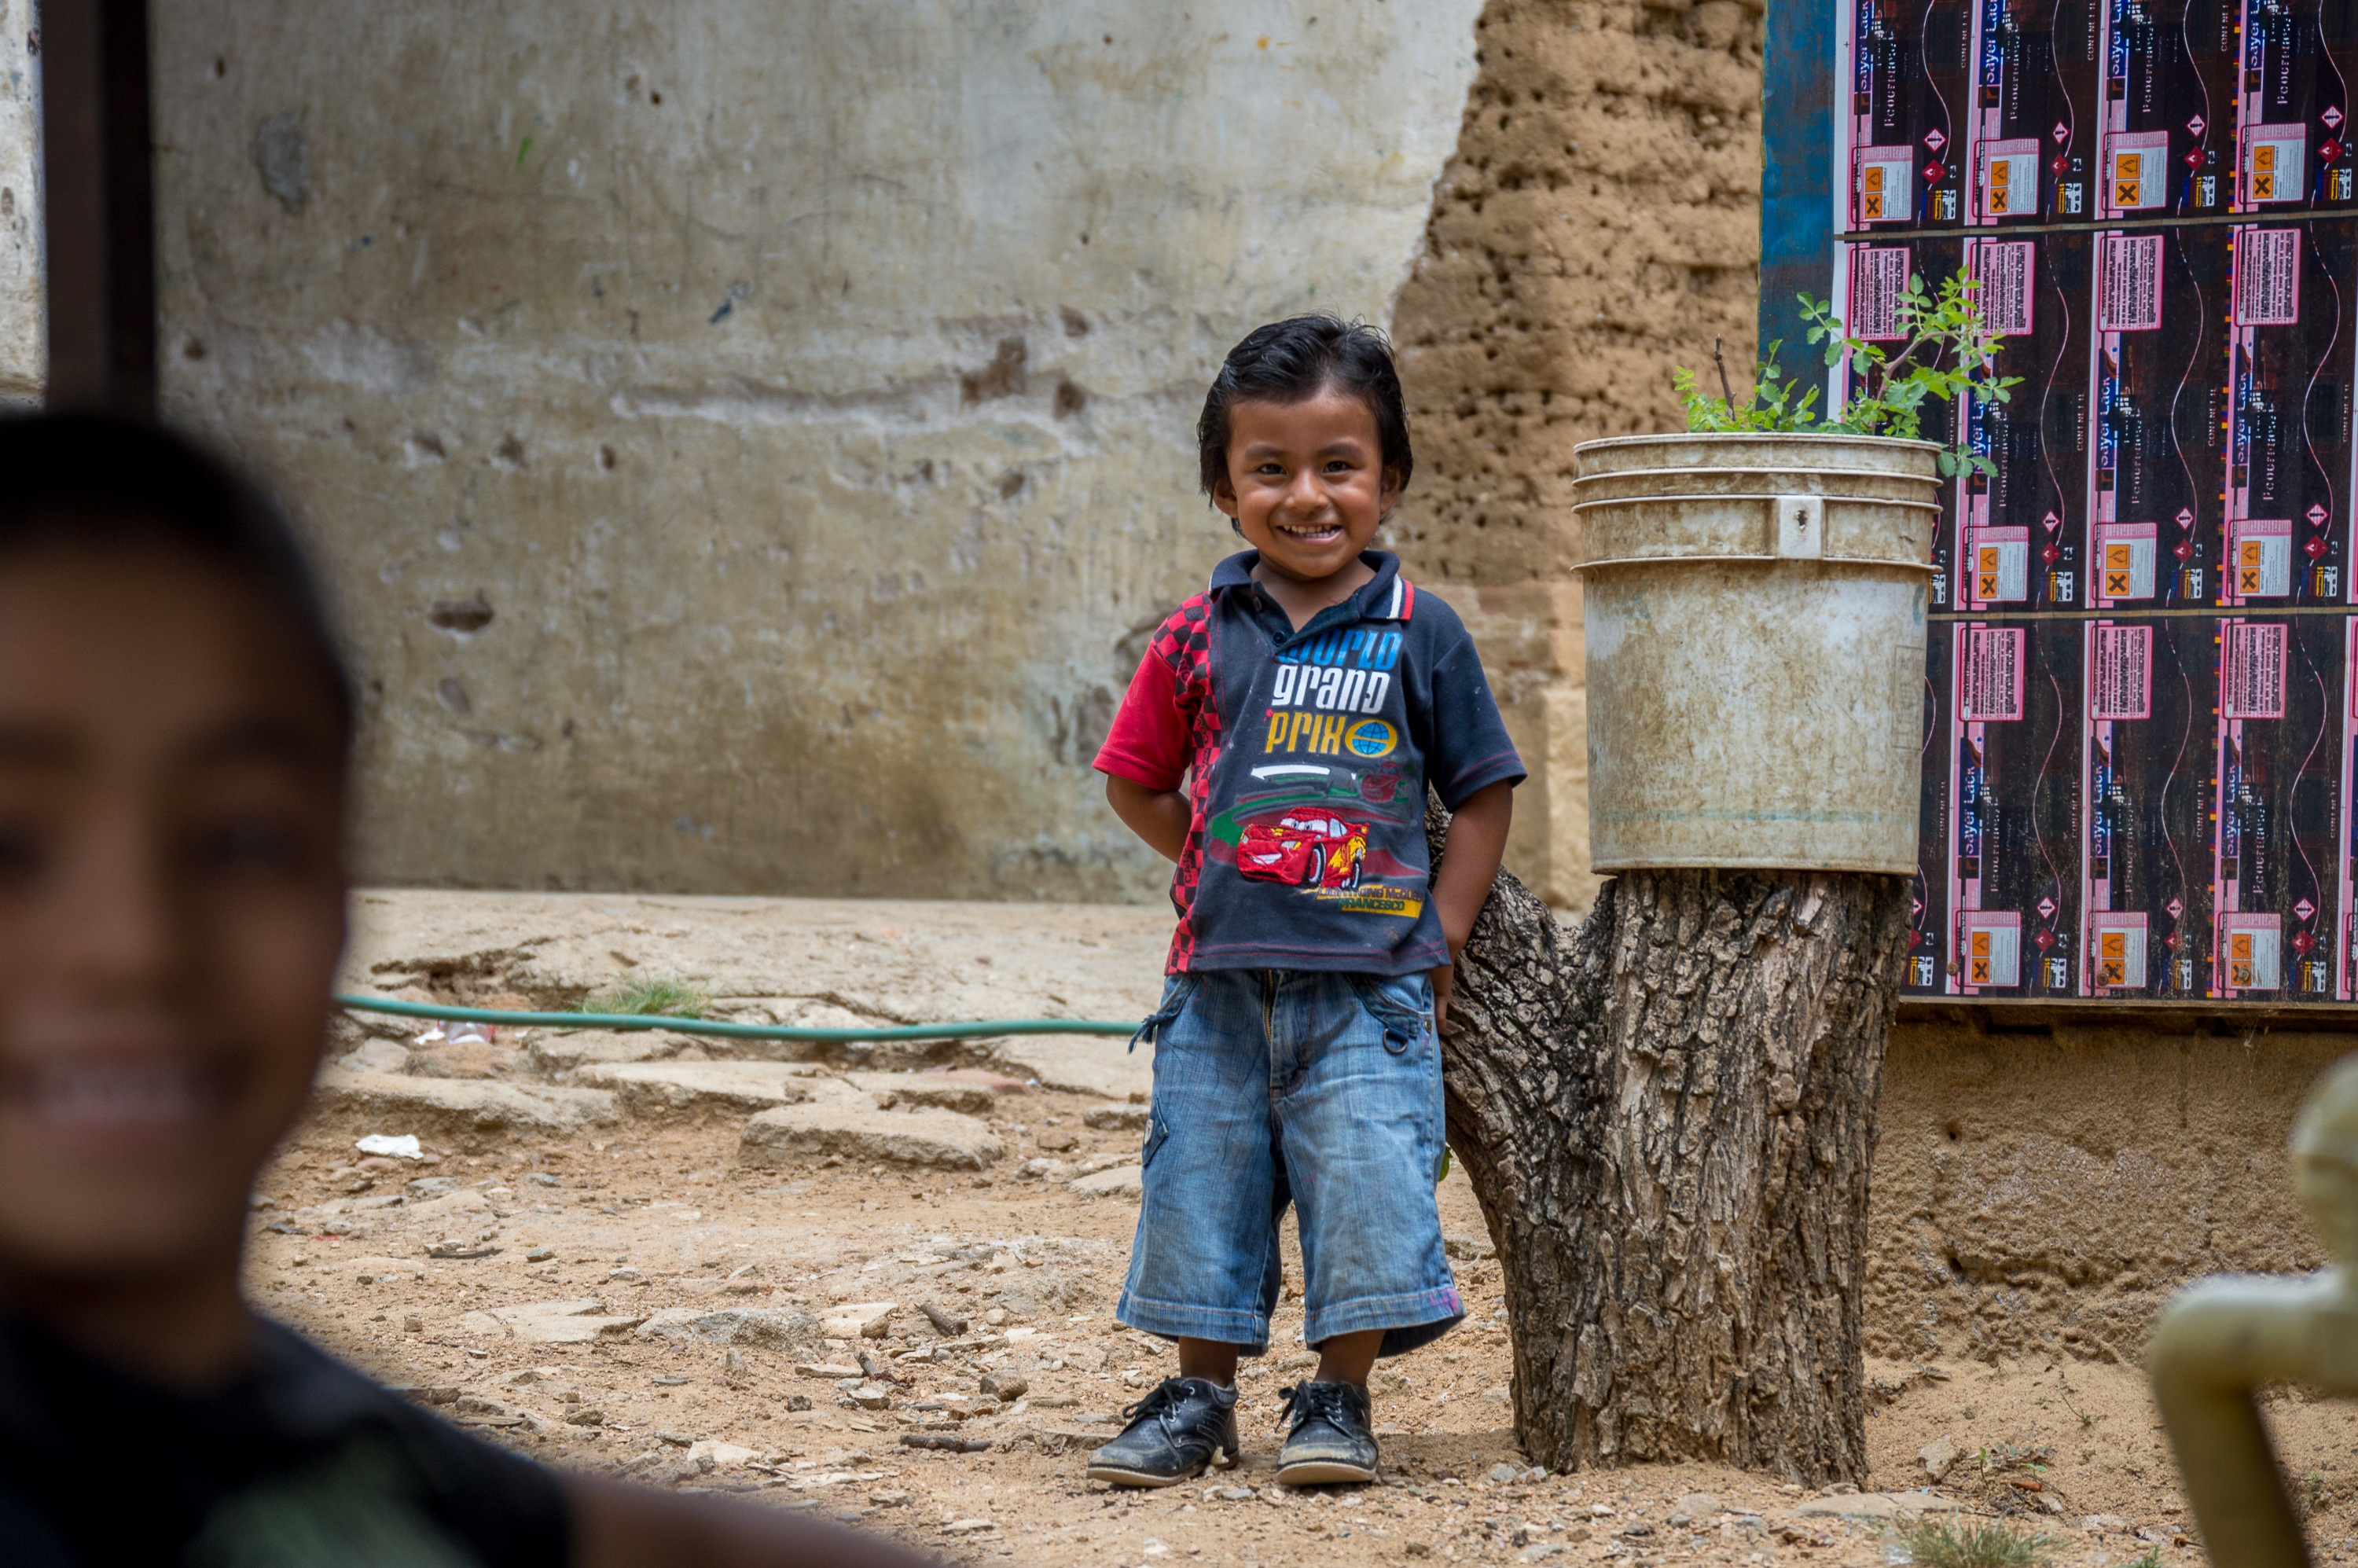
person, people, travel, male, child, smiling, smile, happy, temple, joy, image